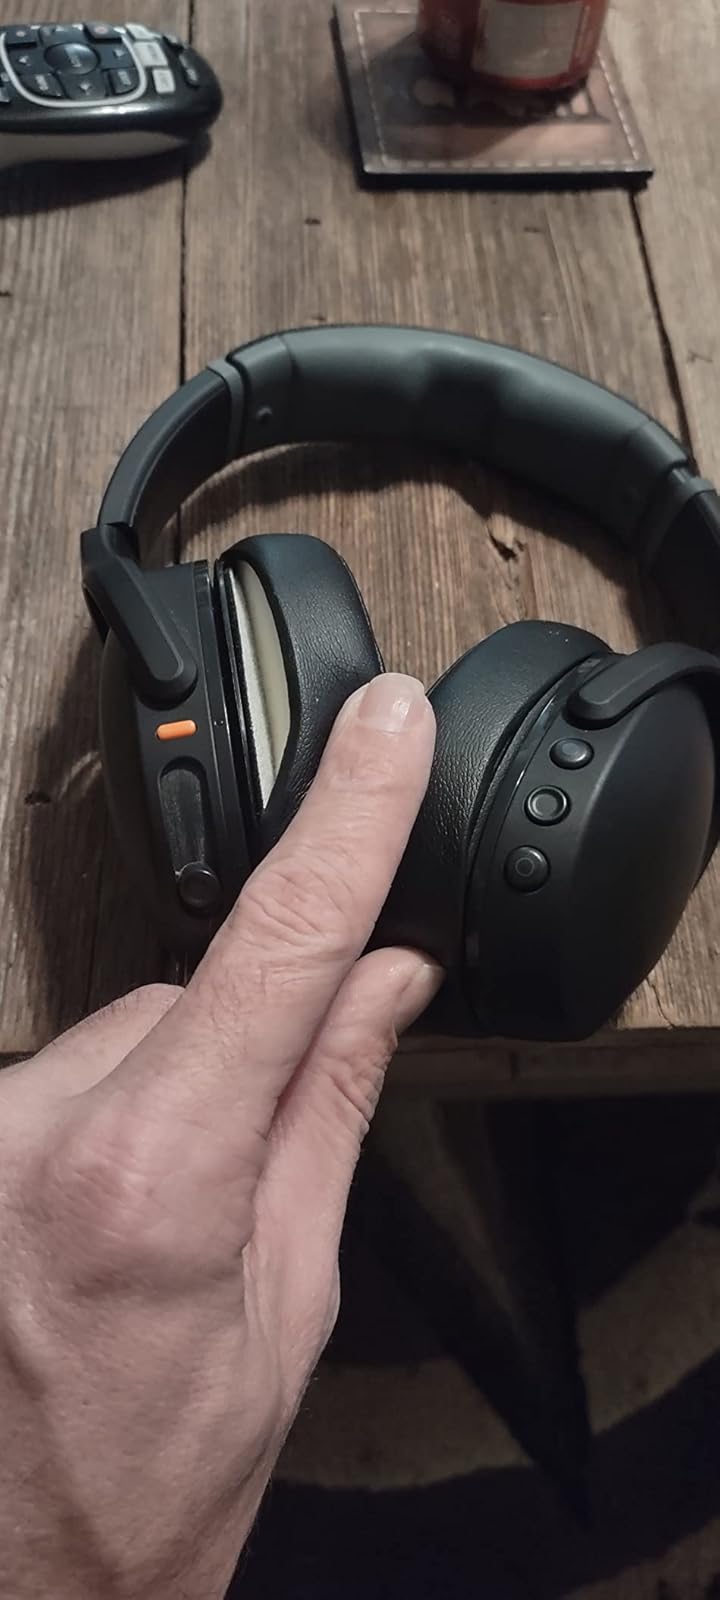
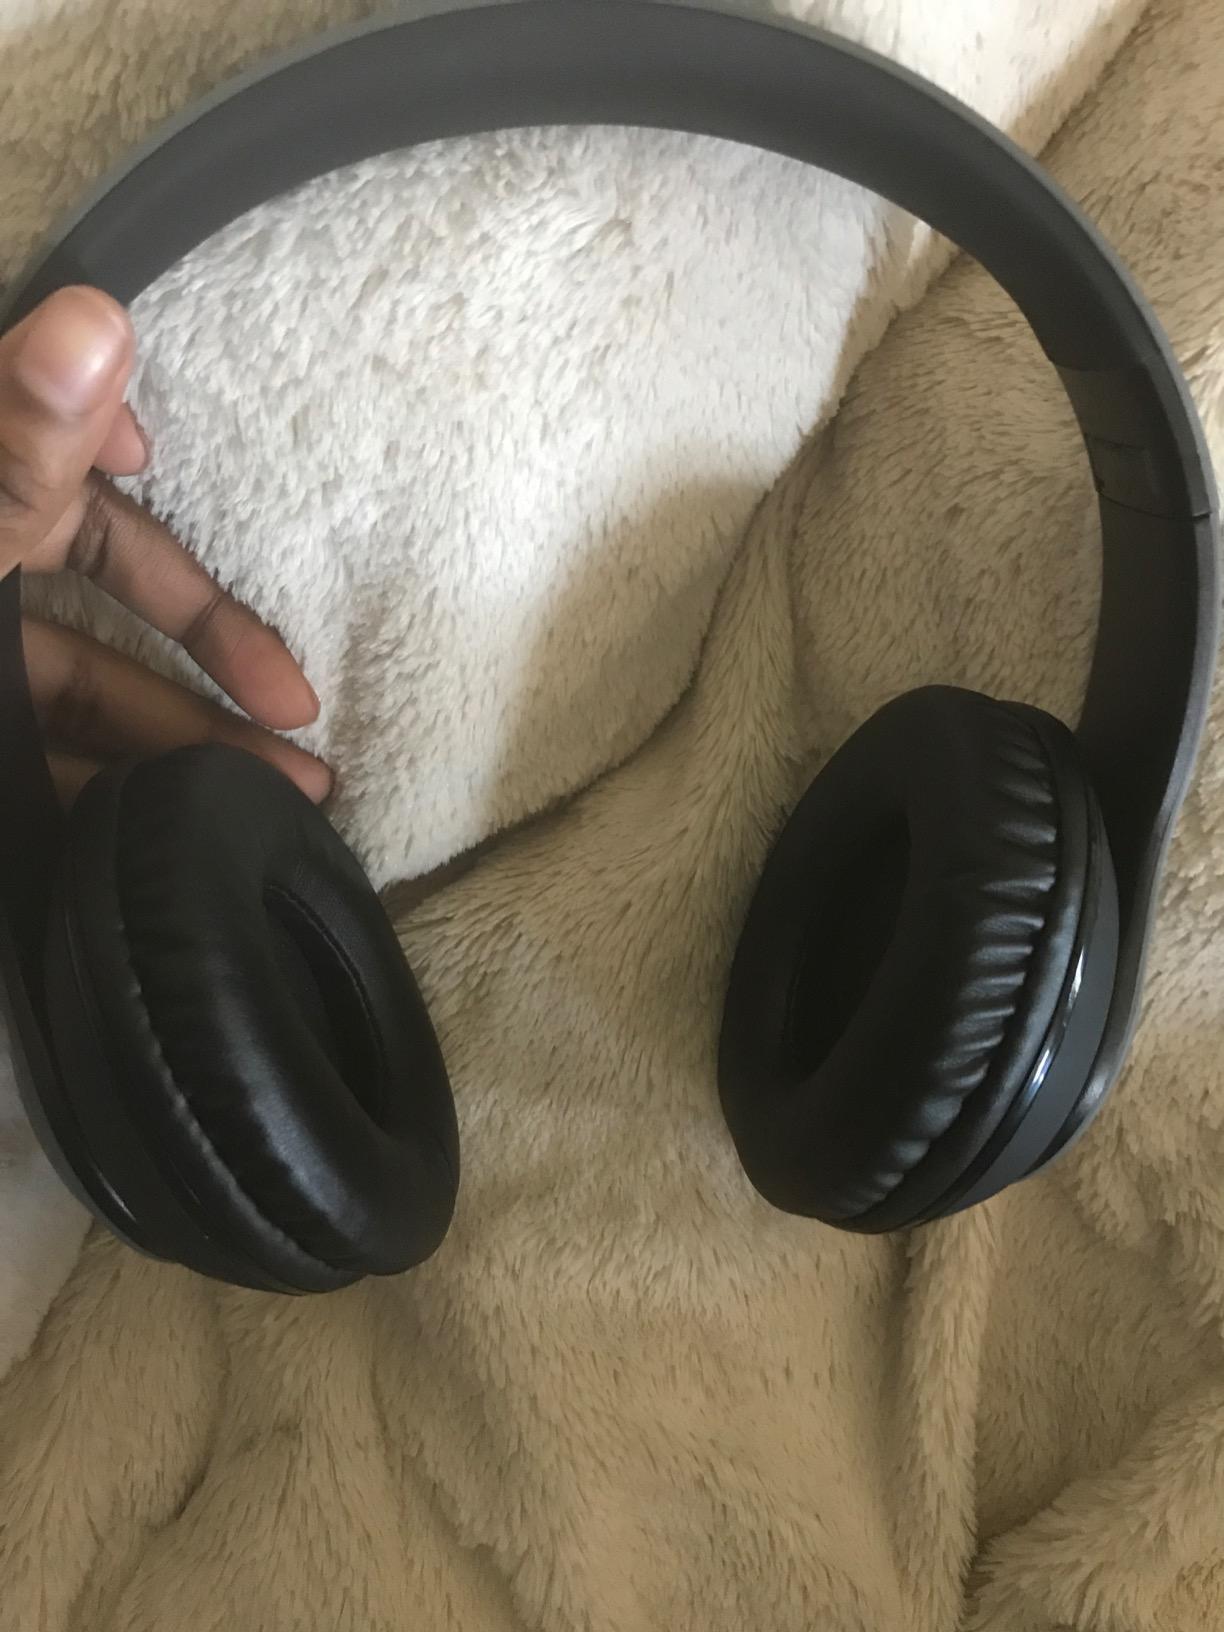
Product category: headphones
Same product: no